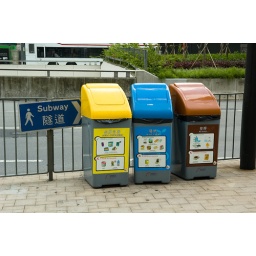
A Subway sign pointing at the street side recycling bins.Subway in HK actually means underpass for crossing the road.